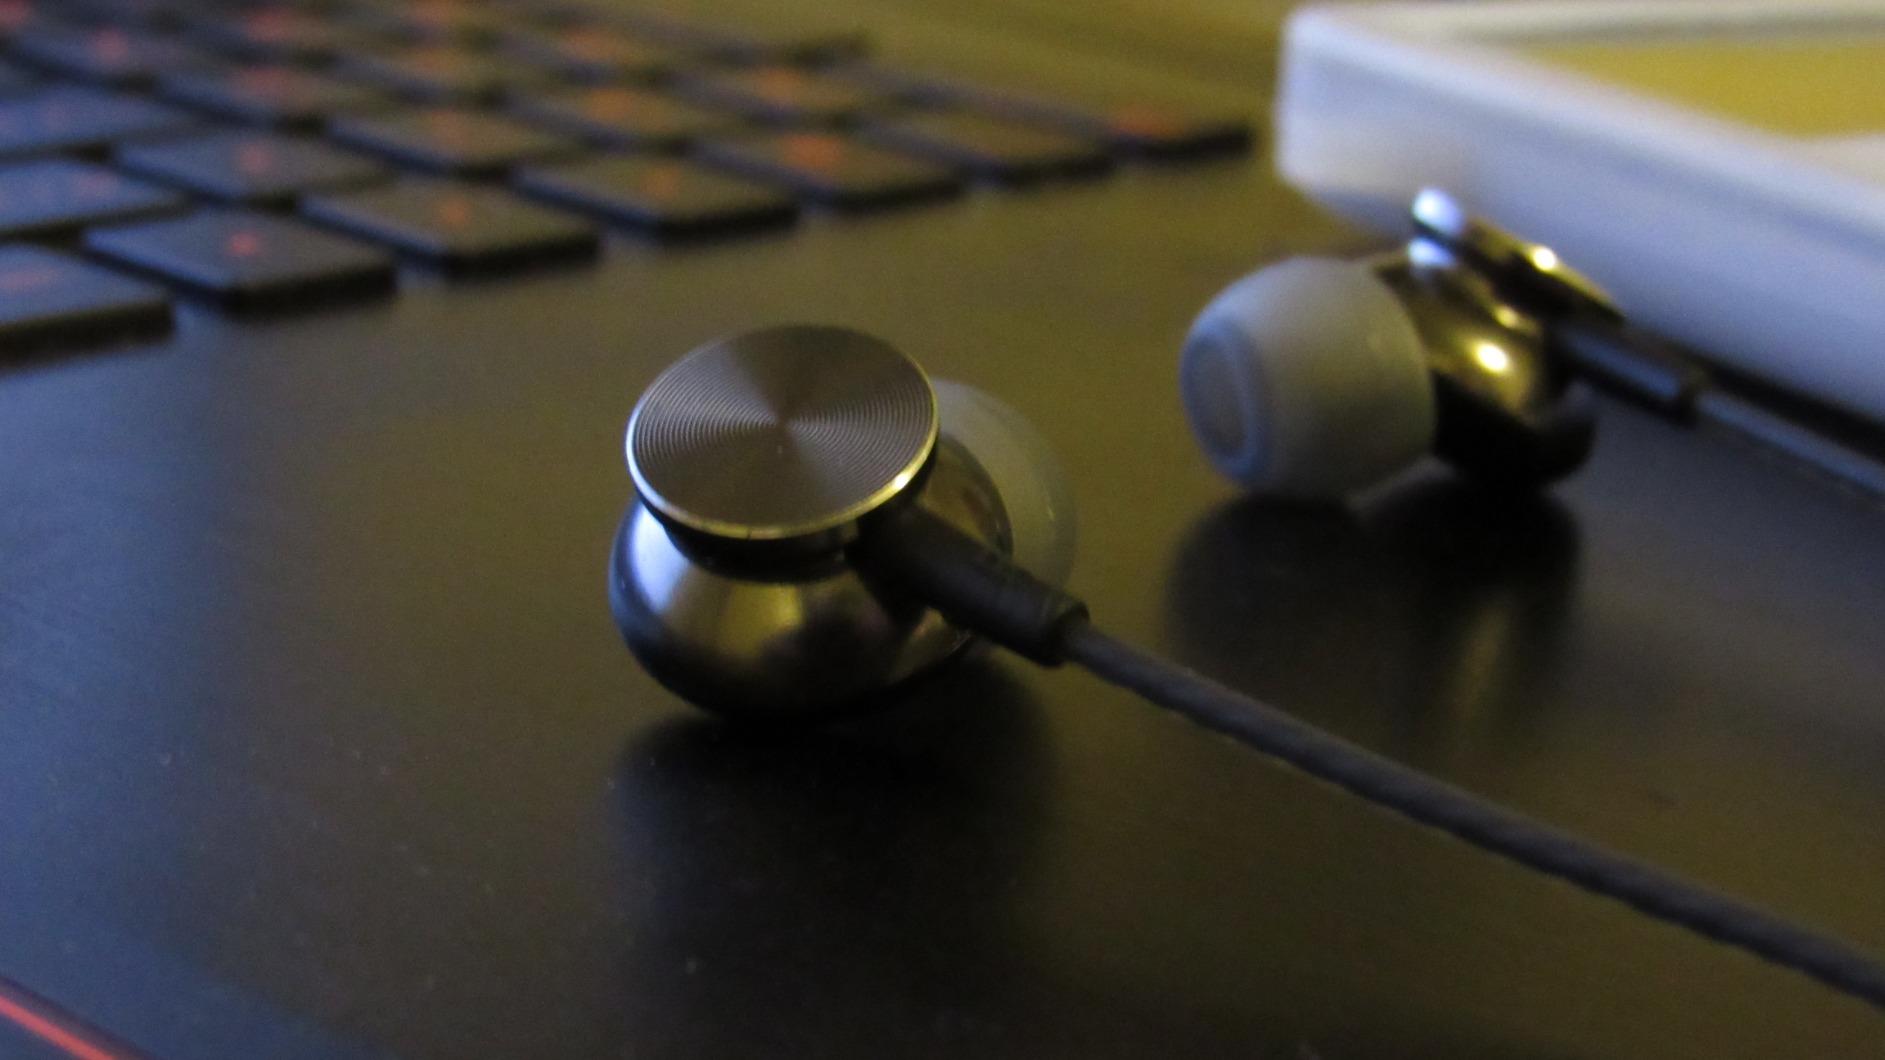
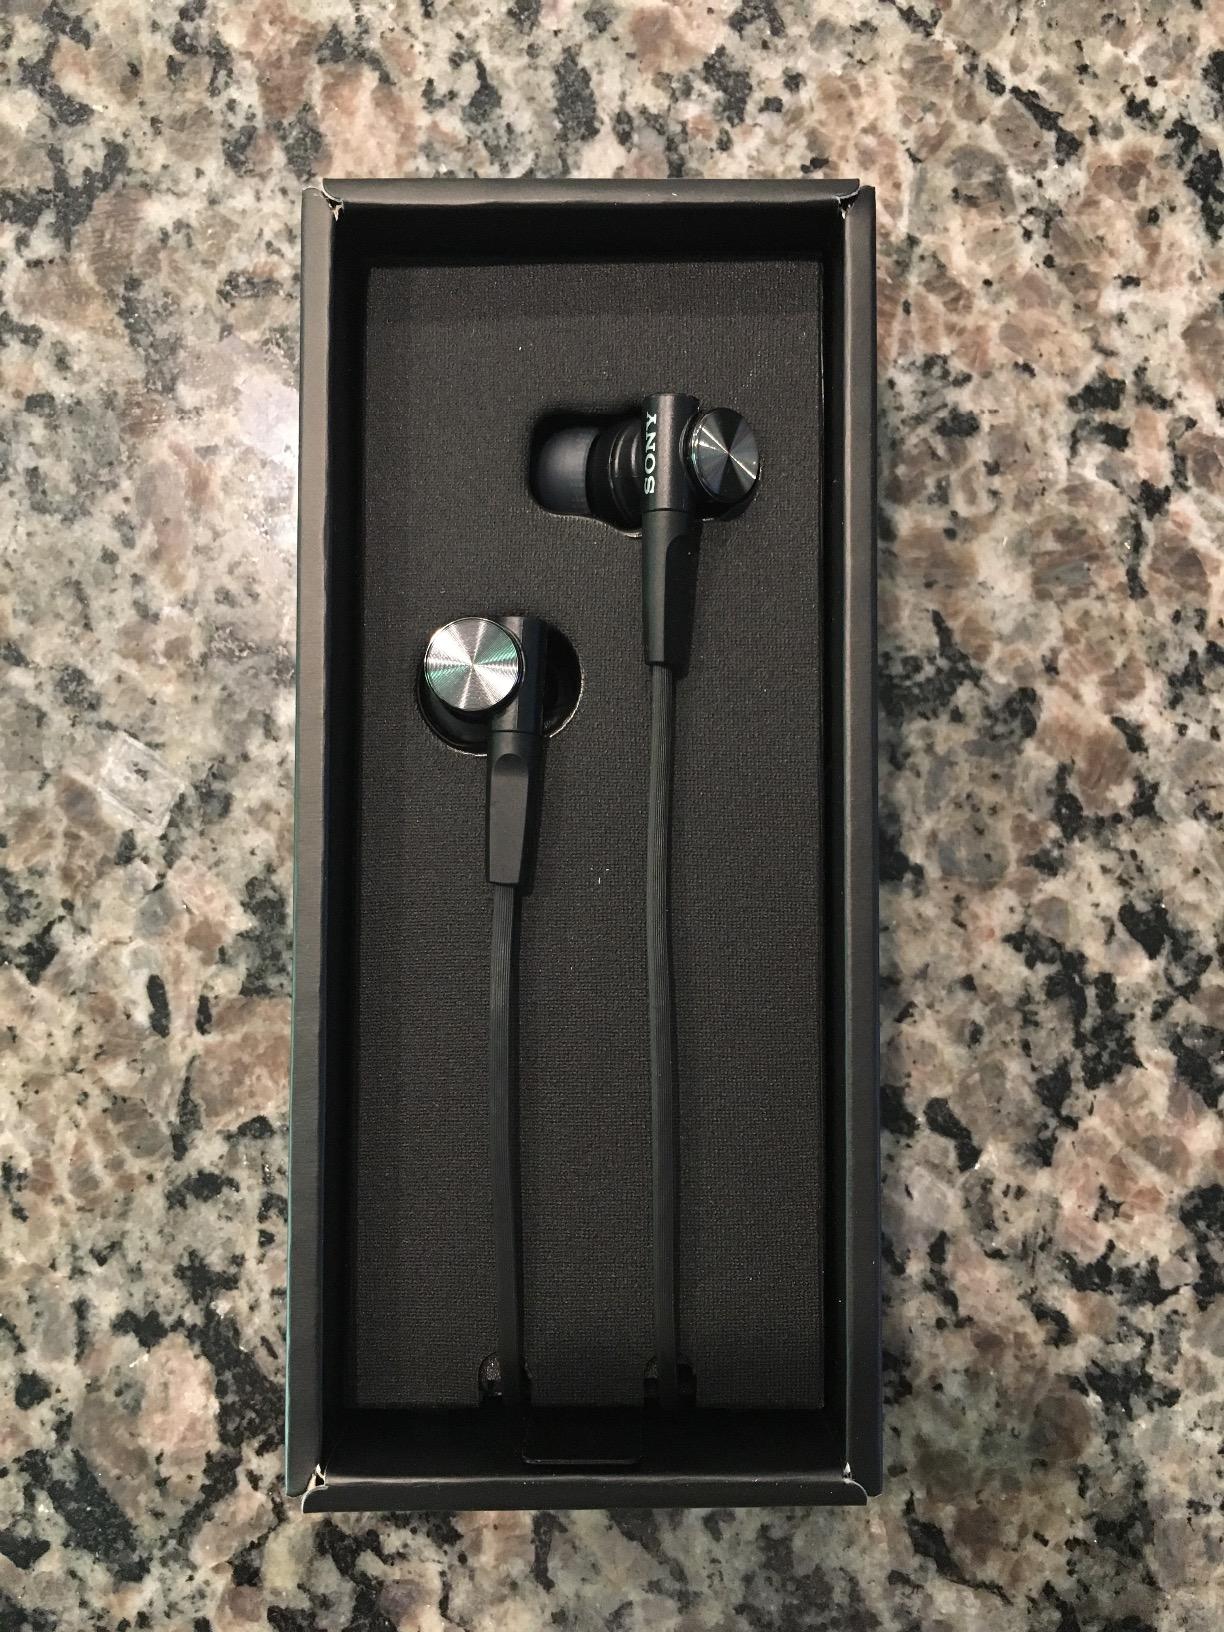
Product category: headphones
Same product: no